Rotec R3600

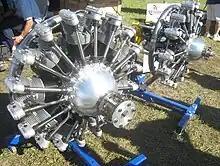
Rotec R3600 and R2800

The Rotec R3600 is a nine-cylinder radial engine built by Rotec Aerosport Pty Ltd in Australia. It was released in 2005 as a followup of the 7-cylinder Rotec R2800 that was debuted five years earlier. Both this engine and its smaller cousin have been frequently used as replacement engines for vintage World War 1 aircraft, and reproduction aircraft from the same vintage. This engine has been used in some notable aircraft such as the Fokker Triplane, Sopwith Camel and the Nieuport 17.